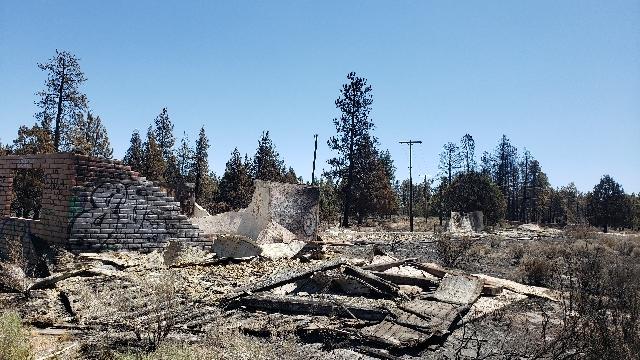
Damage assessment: destroyed